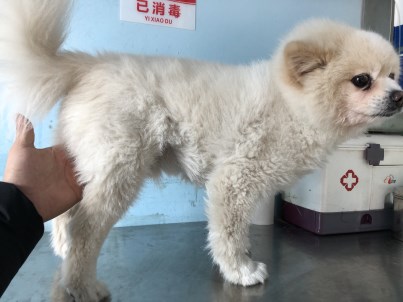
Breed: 1936-n000005-Pomeranian